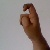
The image shows a hand gesture representing the letter 'X' in Indian Sign Language.